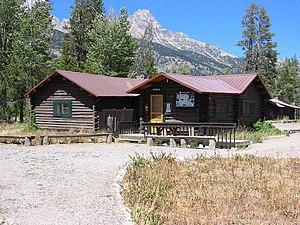
Salle à manger, ranch Double Diamond Dude, parc national de Grand Teton, Wyoming, Etats-Unis, maintenant le Climber's Ranch